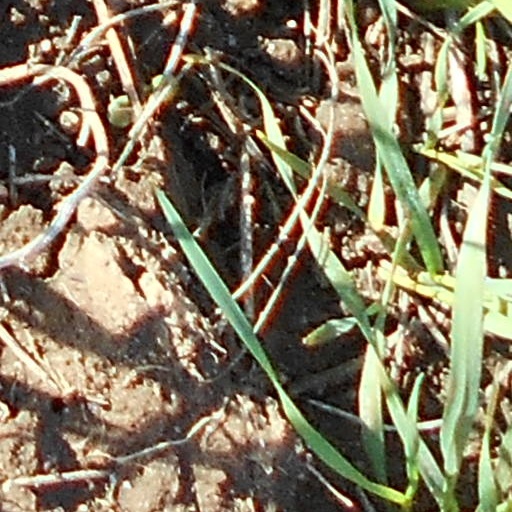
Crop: wheat